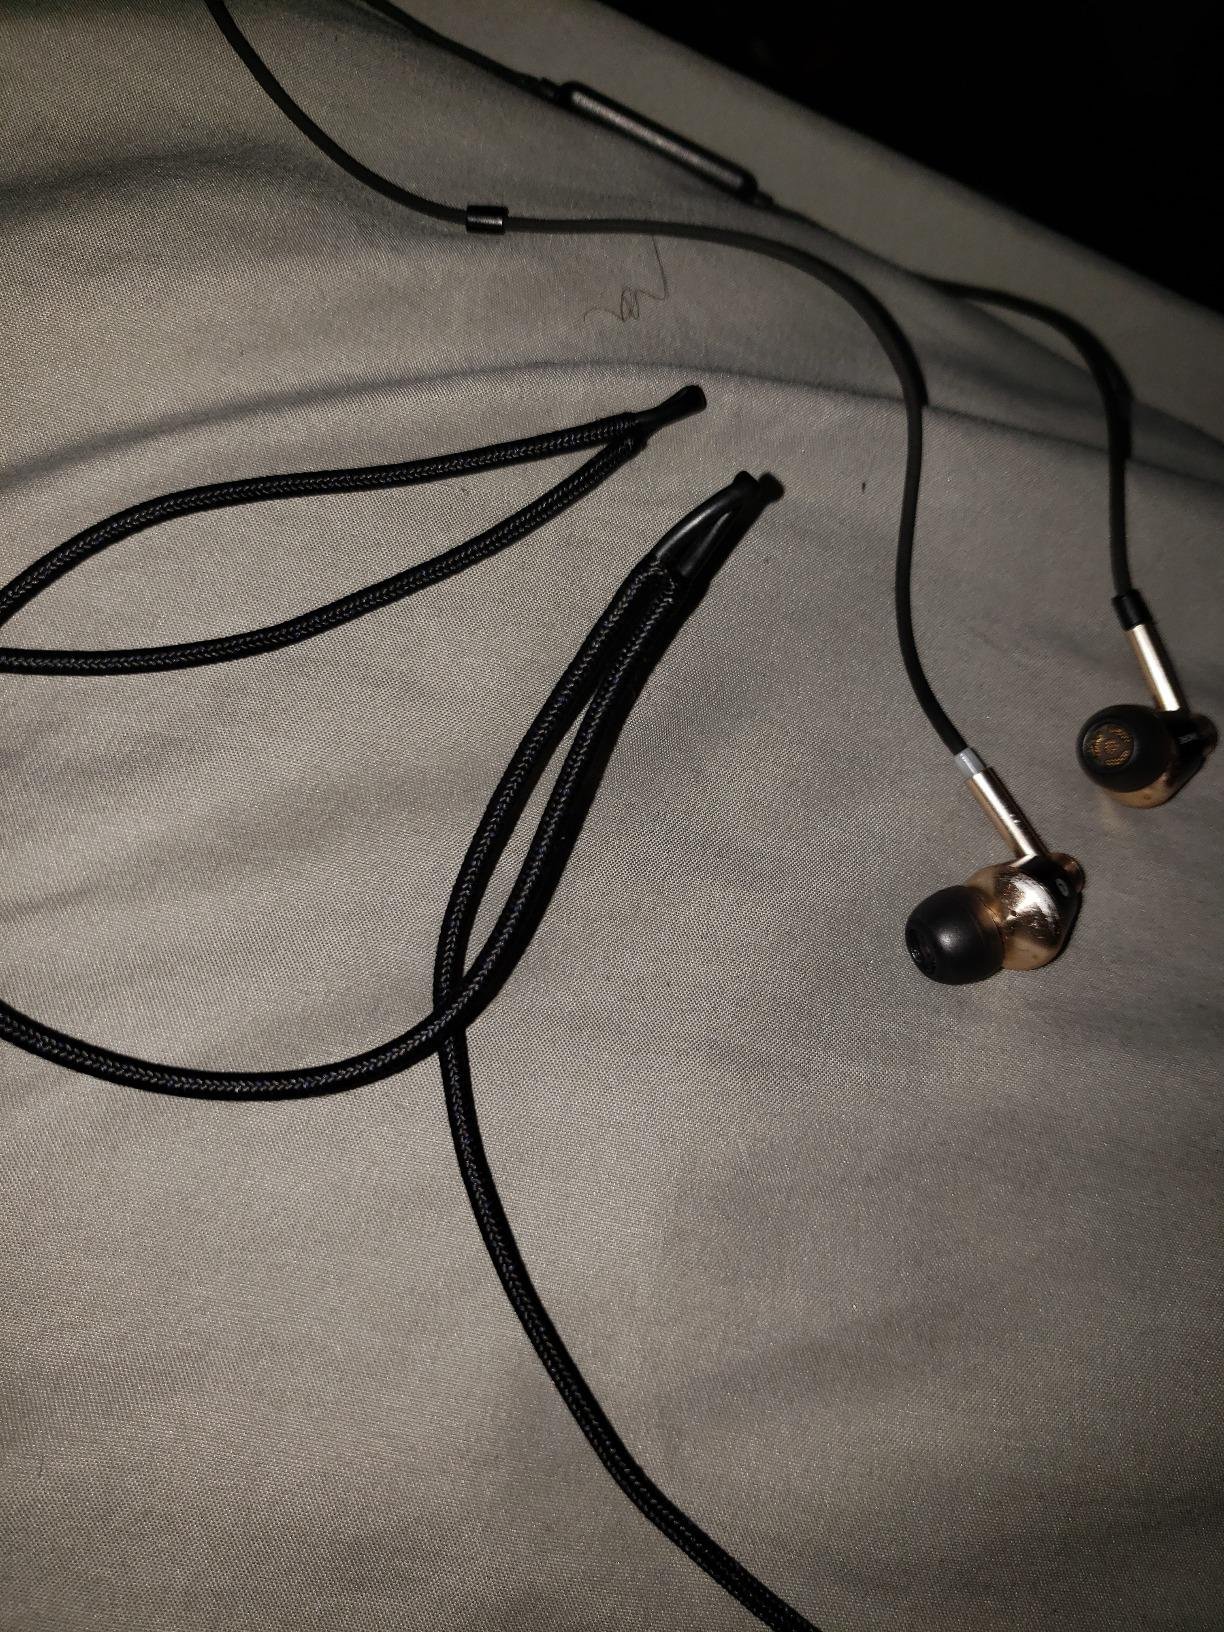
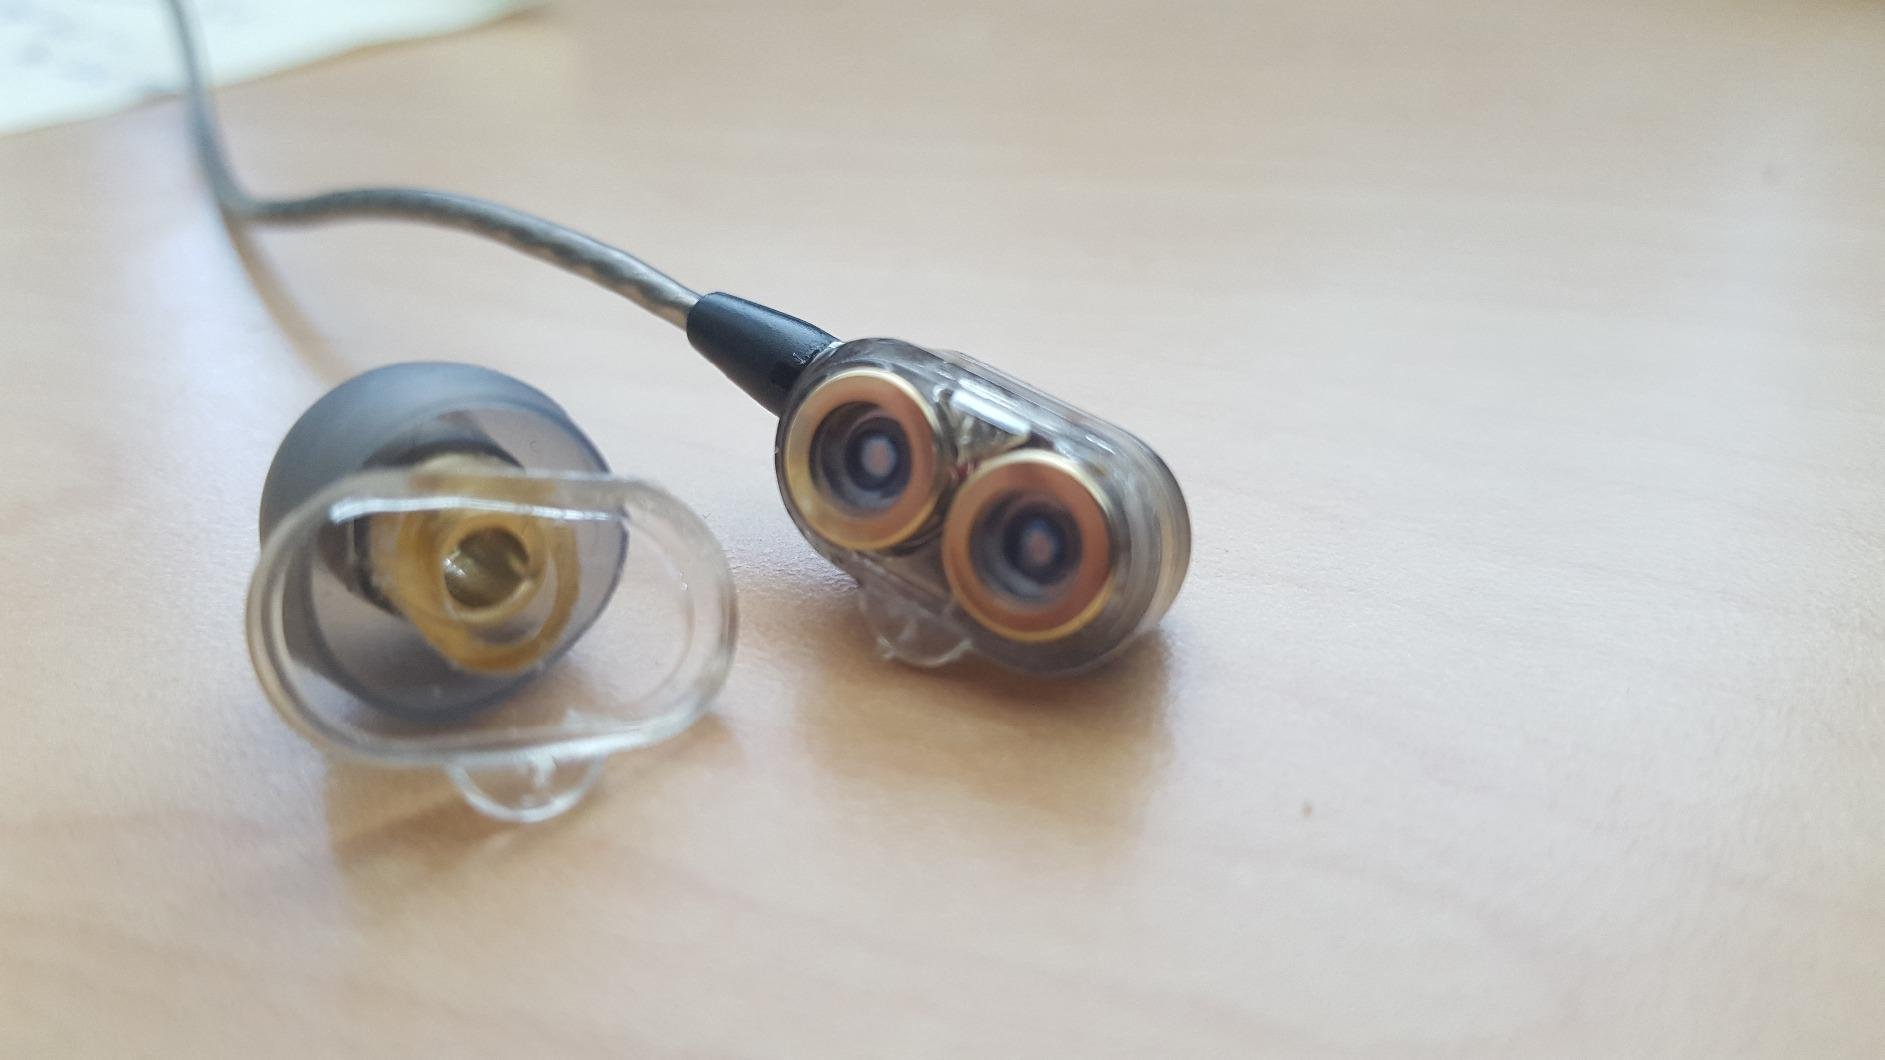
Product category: headphones
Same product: no